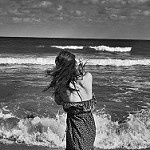
Label: B & W